Five Suns

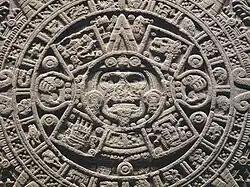
The Aztec sun stone.

In creation myths, the term "Five Suns" refers to the belief of certain Nahua cultures and Aztec peoples that the world has gone through five distinct cycles of creation and destruction, with the current era being the fifth. It is primarily derived from a combination of myths, cosmologies, and eschatological beliefs that were originally held by pre-Columbian peoples in the Mesoamerican region, including central Mexico, and it is part of a larger mythology of Fifth World or Fifth Sun beliefs.